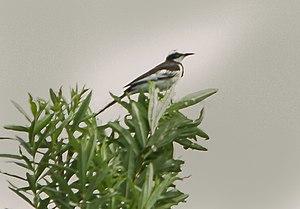
La Bergeronnette du Mékong est une espèce d'oiseau de la famille des Motacillidae.